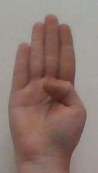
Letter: kaaf